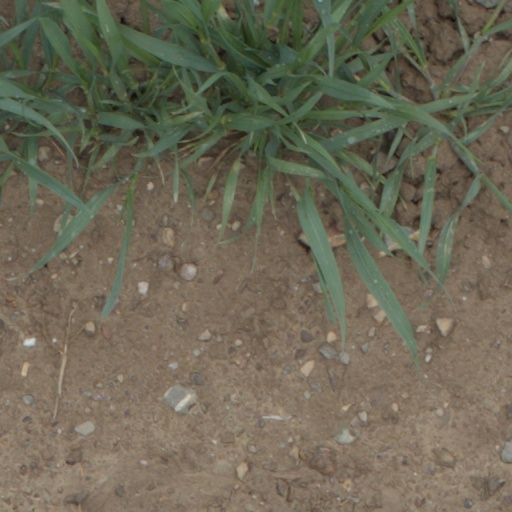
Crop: wheat